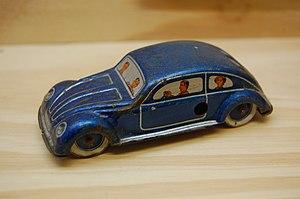
La Volkswagen Coccinelle — officiellement Volkswagen type 1 —était l' automobile la plus vendu au monde, construite par le constructeur allemand Volkswagen, ainsi nouvellement créé et dont le nom signifie « voiture du peuple ». Produite en 1938, elle est conçue par l'ingénieur autrichien Ferdinand Porsche à la demande du chancelier Adolf Hitler, alors à la tête du Troisième Reich allemand. Outil de propagande pour le régime national-socialiste, elle devient remarquable dans le monde de l'automobile pour sa diffusion et sa longévité. Elle dépasse, le 17 février 1972, le record de modèles vendus, détenu par la Ford T. Elle fut au total produite à plus de 21 529 464 exemplaires à travers le monde.